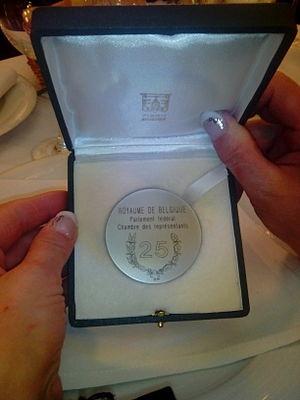
Médaille commémoraative des 25 ans de parlementaire de Colette Burgeon
Colette R.R. Burgeon est une femme politique belge née à La Hestre le 11 février 1957. Elle est la sœur de Willy Burgeon.